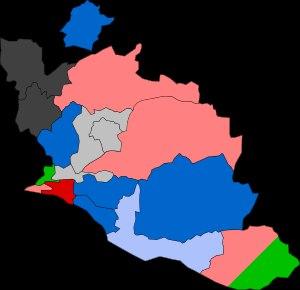
Le conseil départemental de Vaucluse est l'assemblée délibérante du département français de Vaucluse. Il est composé de 34 conseillers.
Le Vaucluse est un département français situé dans la région Provence-Alpes-Côte d'Azur. L'Insee et la Poste lui attribuent le code 84. L'altitude maximum s'élève à 1 912 mètres sur le mont Ventoux. Ses habitants sont appelés les Vauclusiens.
Le conseil départemental de Vaucluse comprend 34 conseillers départementaux issus des 17 cantons de Vaucluse.